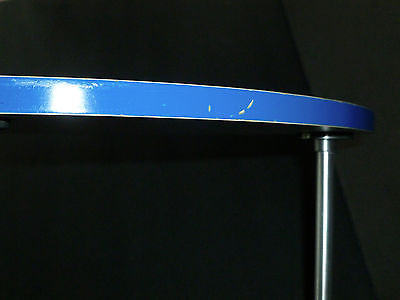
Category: table